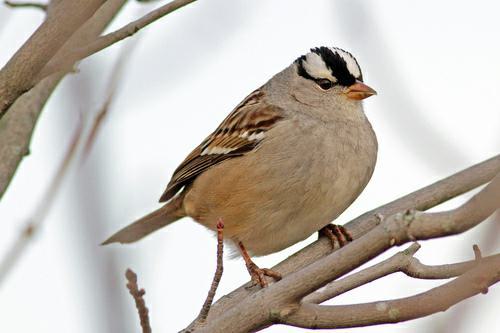
A photo of a white crowned sparrow